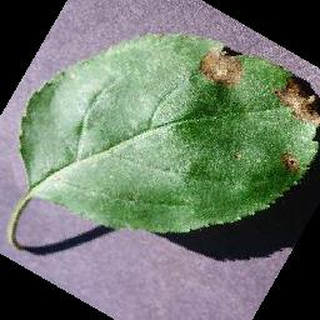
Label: apple_black_rot